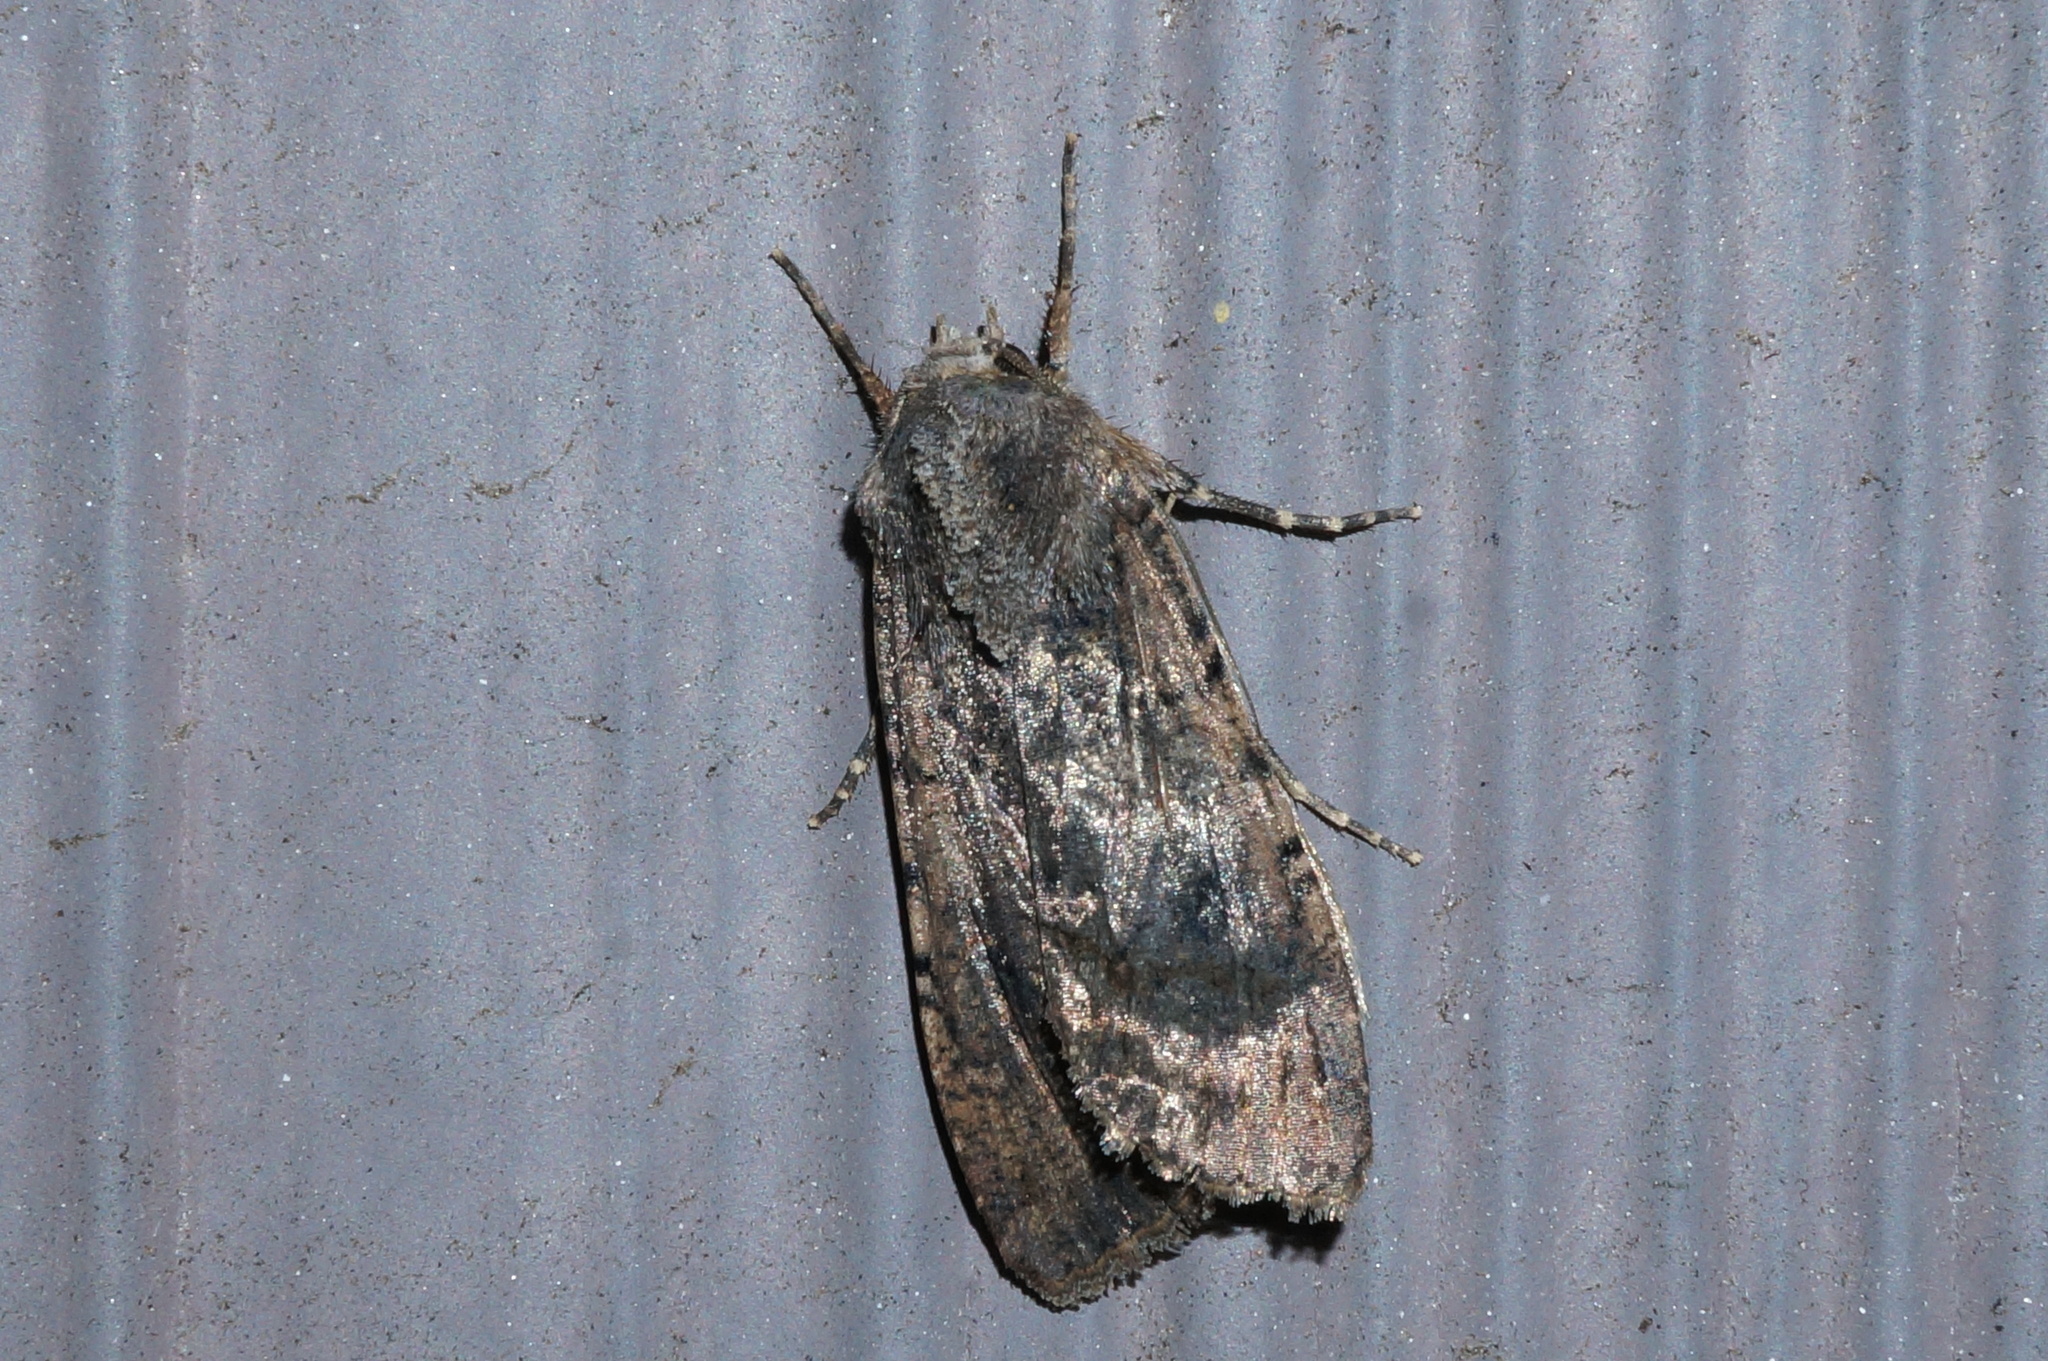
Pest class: cutworms